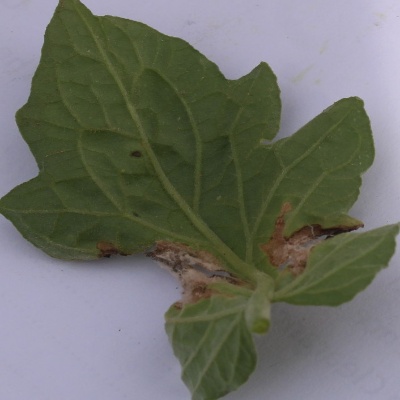
Crop: Tomato
Condition: septoria leaf spot